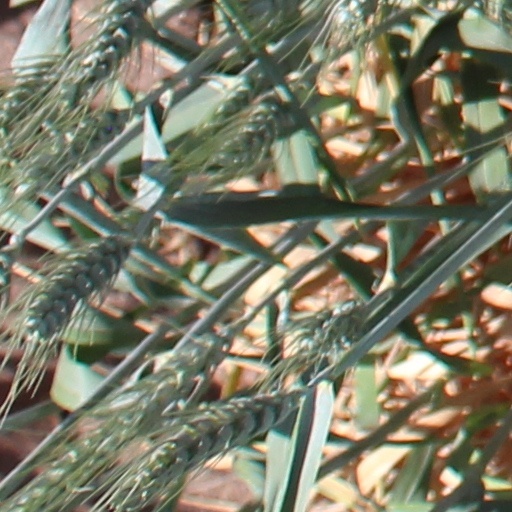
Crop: wheat